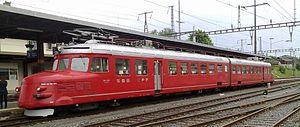
Flèche Rouge Churchill 1021
La Flèche rouge est un célèbre type d'automotrices des Chemins de fer fédéraux suisses.
La Fondation pour le patrimoine historique des CFF ou CFF Historic, appelée en allemand Stiftung Historisches Erbe der SBB ou plus simplement SBB Historic, est une fondation. L'établissement principal se trouve à Windisch, en Suisse.